Crack-Up (1946 film)

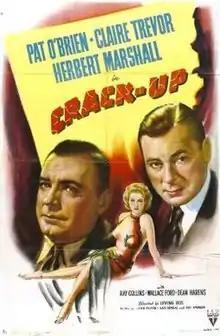
Theatrical release poster

Crack-Up is a 1946 American film noir starring Pat O'Brien, Claire Trevor and Herbert Marshall. It was directed by Irving Reis, who had directed many films of the Falcon franchise in the early 1940s. The drama is based on "Madman's Holiday", a short story written by mystery writer Fredric Brown.